National Cadet Corps (Singapore)

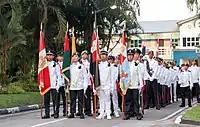
Cadets and the three services marching in the 67th Cadet Officers Course Parade.

All NCC units practice drills. Every year selected cadets are given the opportunity to attend the prestigious Advanced Drills Course (ADC), where they would learn advanced drills such as: Advanced Foot Drills, Rifle Drills, Flag Drills, Pace Stick Drills, and Sword Drills. Cadets who complete the course, will be able to proficiently impart drill knowledge to their unit.